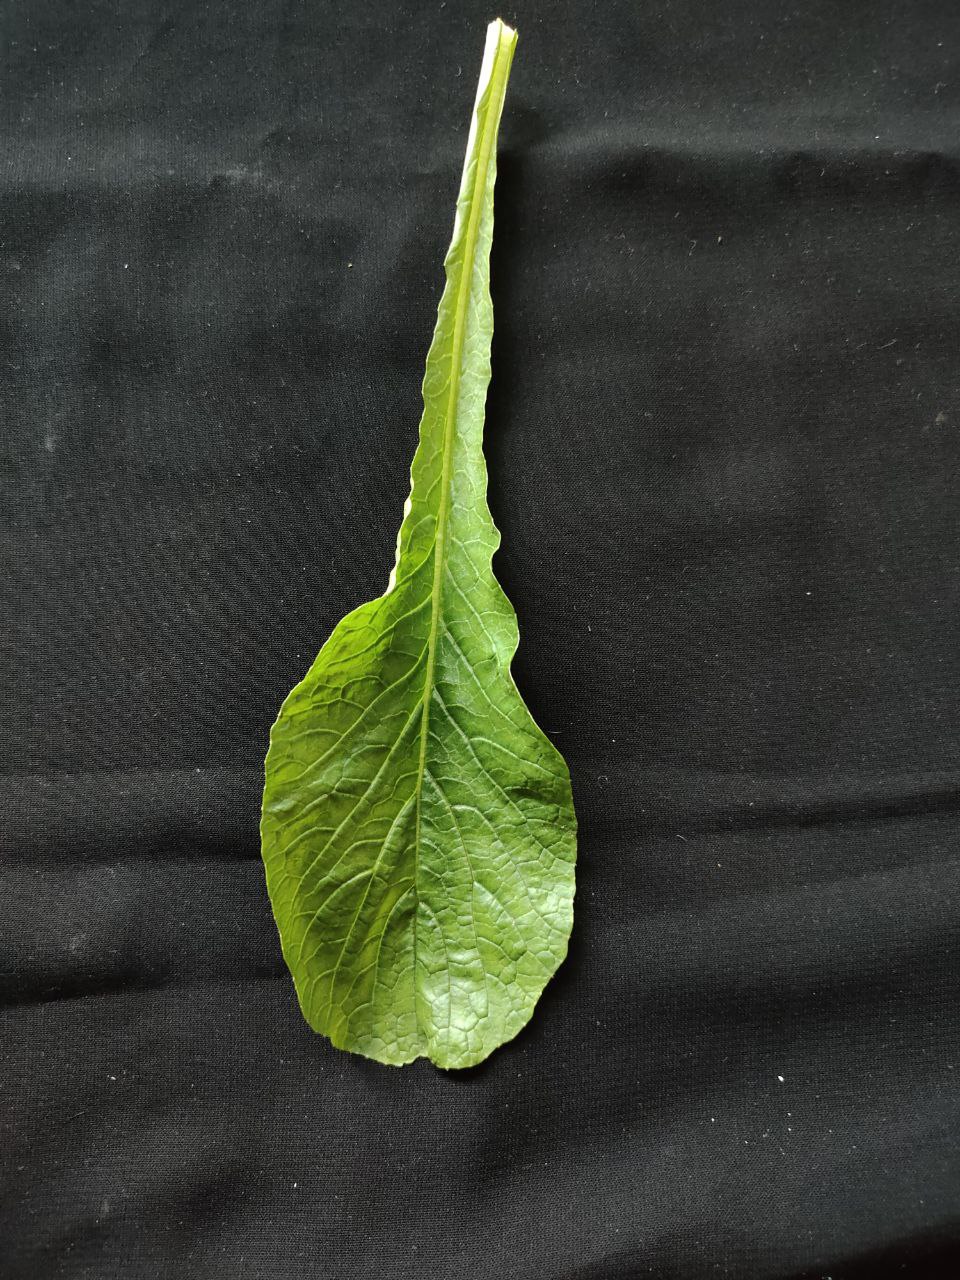
Label: Fresh leaf